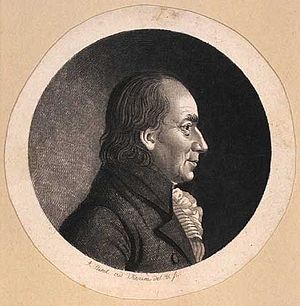
Jeppe Prætorius
Jeppe Prætorius var en dansk handelsmand, far til Henrik Frederik og Jacob Christian Prætorius.